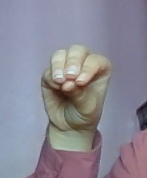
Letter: ha